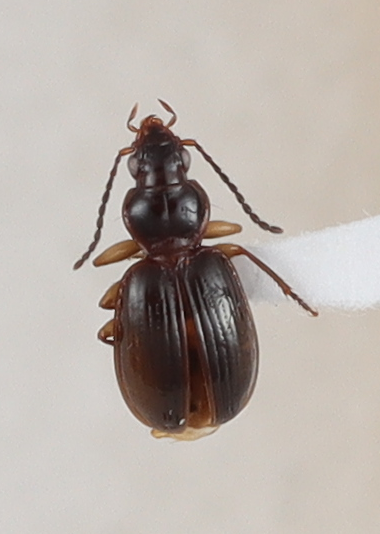
Scientific name: Mecyclothorax konanus
Plot: 14
Trap: S
Collected: 20240828